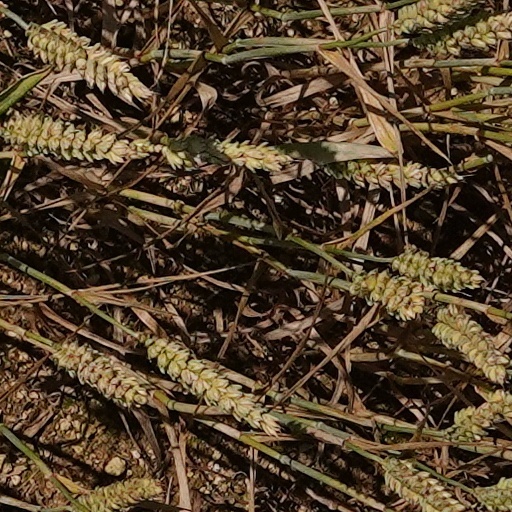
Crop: wheat